John Benbow

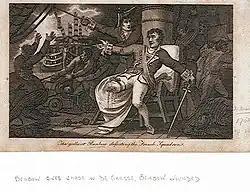
An engraving produced in 1804 that helped to promote the legend.

By the time that Whetstone had reached Hispaniola, Du Casse had already departed. Benbow's force subsequently sighted the French on 19 August, sailing off Cape Santa Marta. The French had three transports and four warships carrying between 68 and 70 guns, while Benbow commanded seven ships carrying between 50 and 70 guns. The English forces were heavily scattered, and the light winds meant that they were slow to regroup. They did not achieve a form of collective order until four in the afternoon, after which a partial engagement was fought, lasting about two hours, until nightfall caused the fleets to temporarily break off.